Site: brandenburg
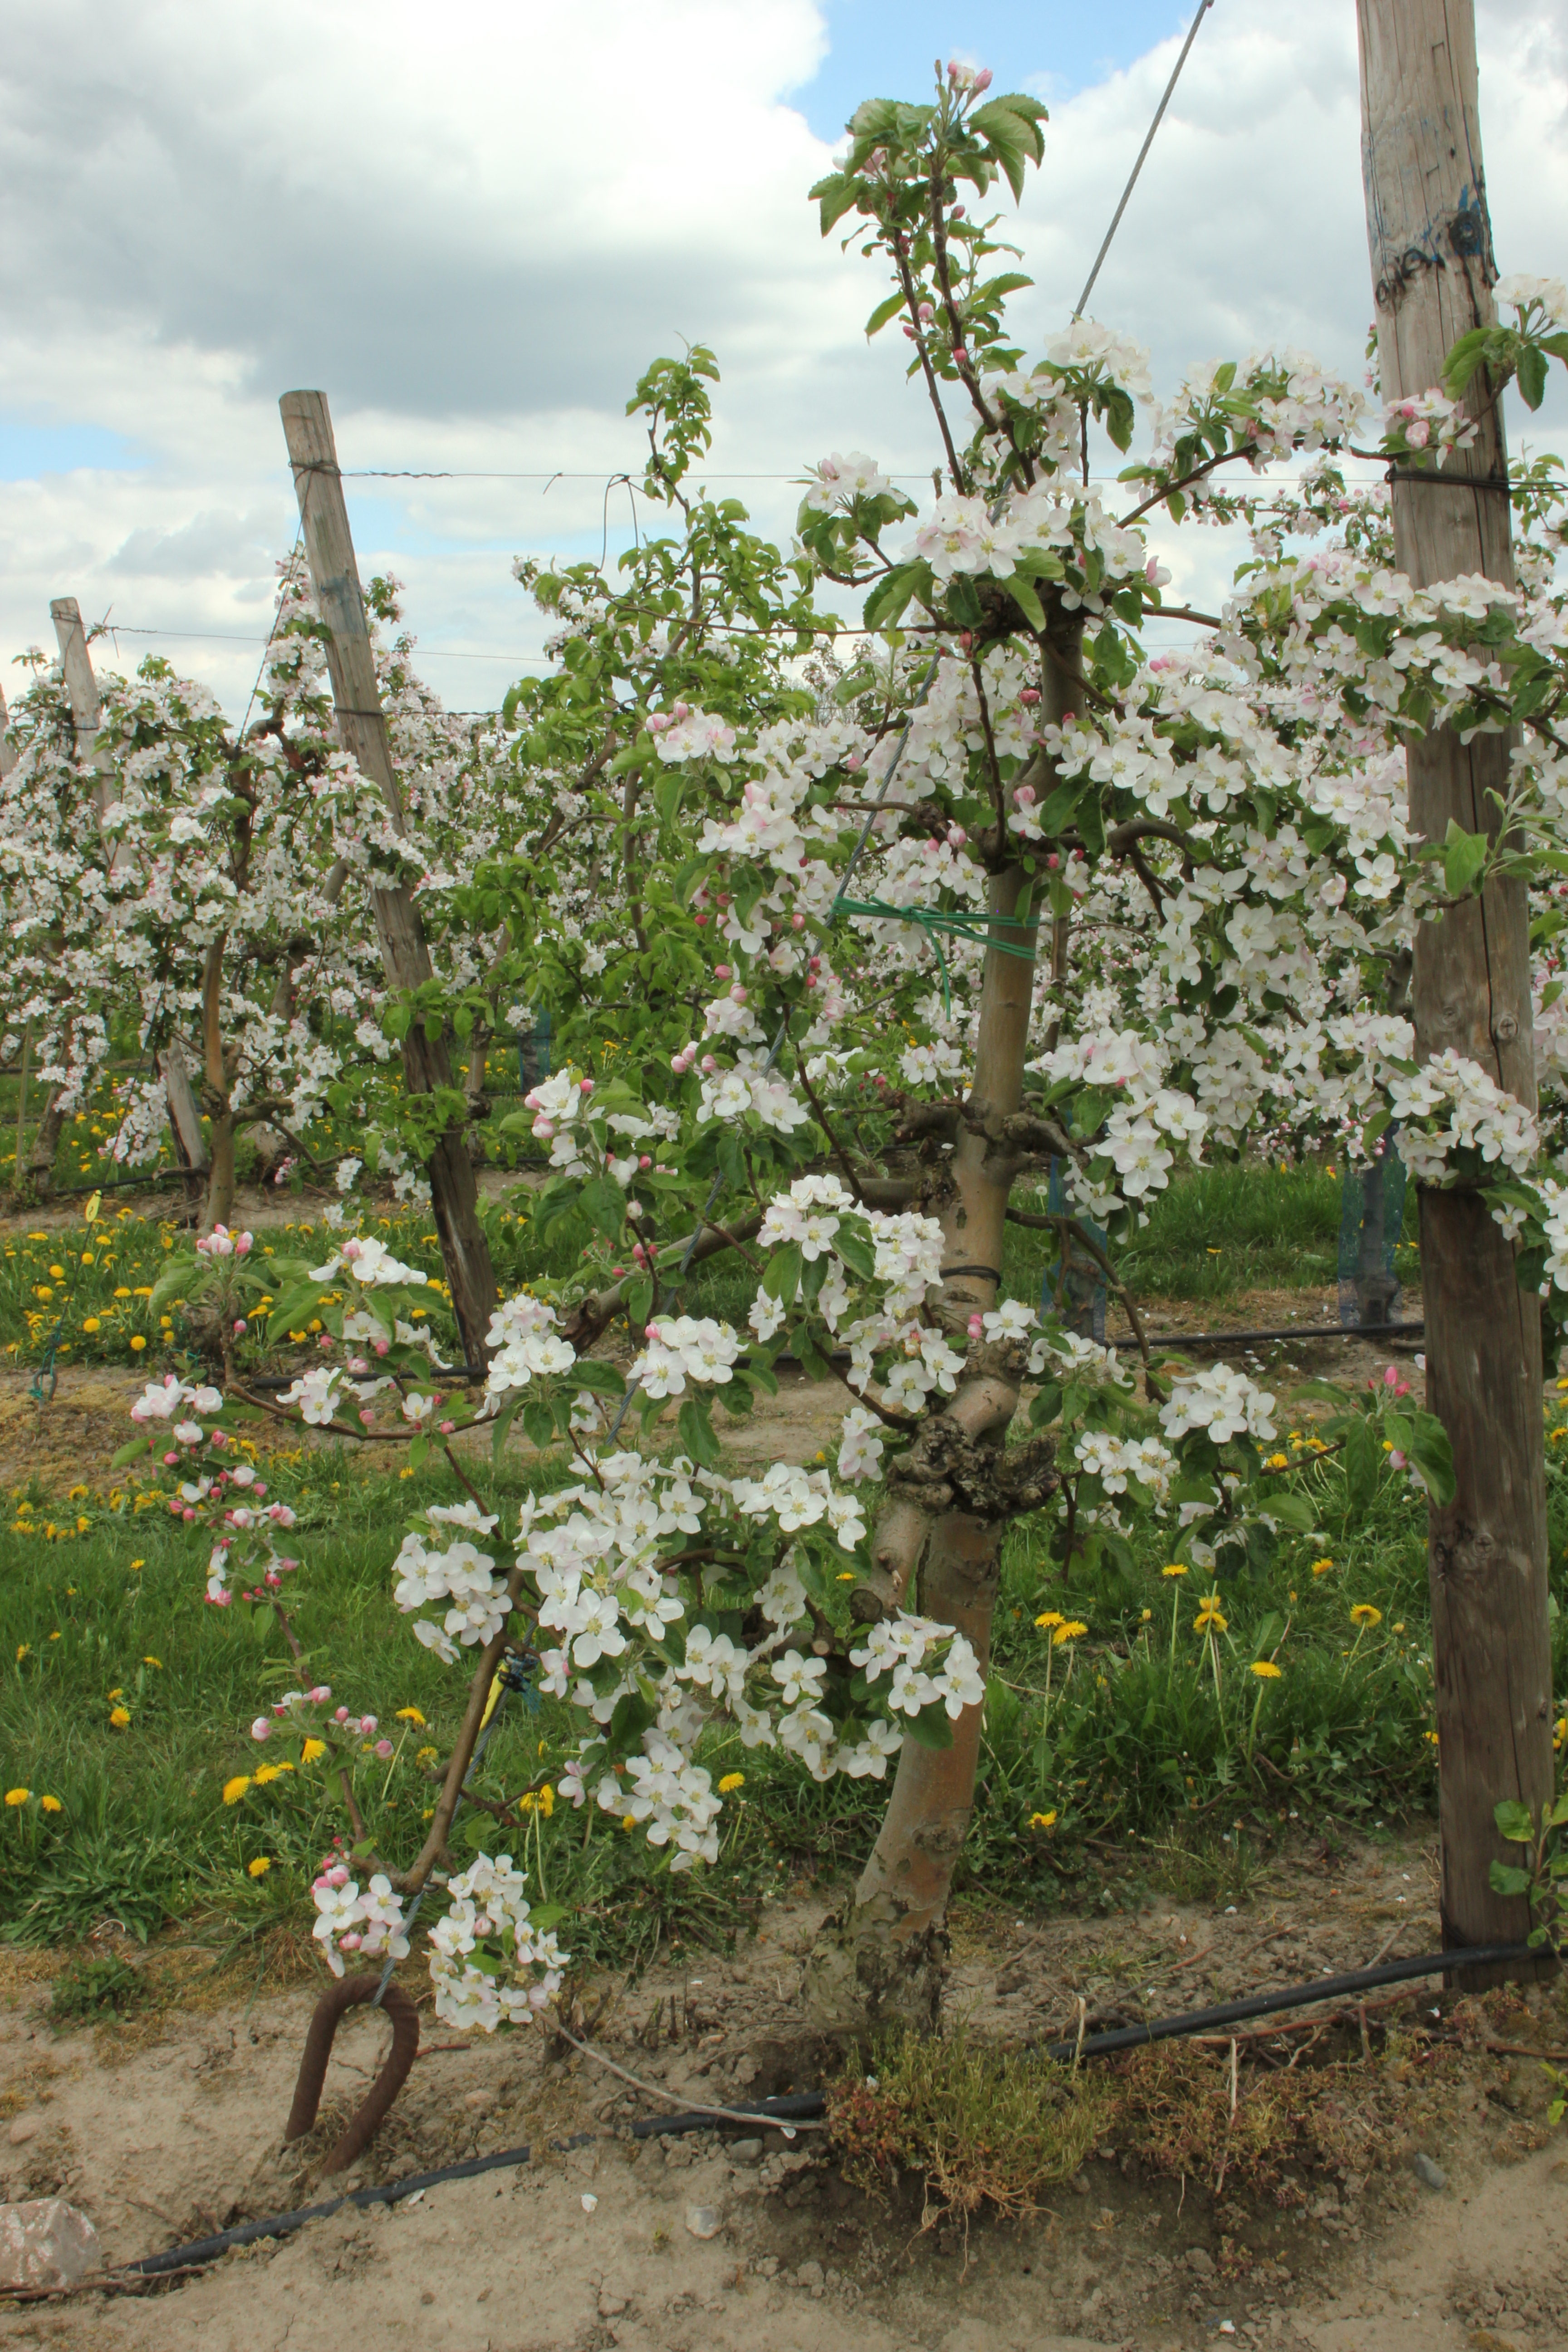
Growth stage (BBCH 65): Flowering